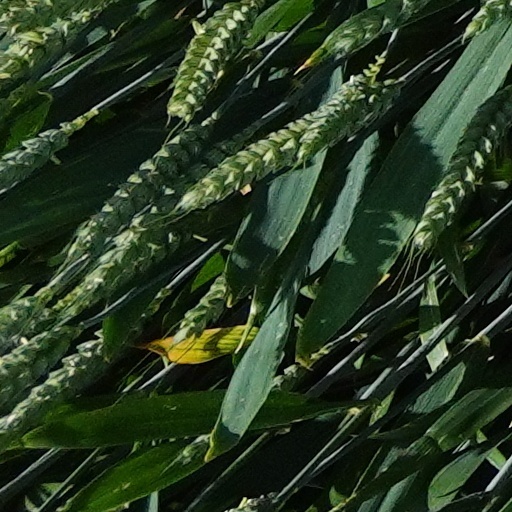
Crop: wheat